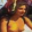
Label: woman